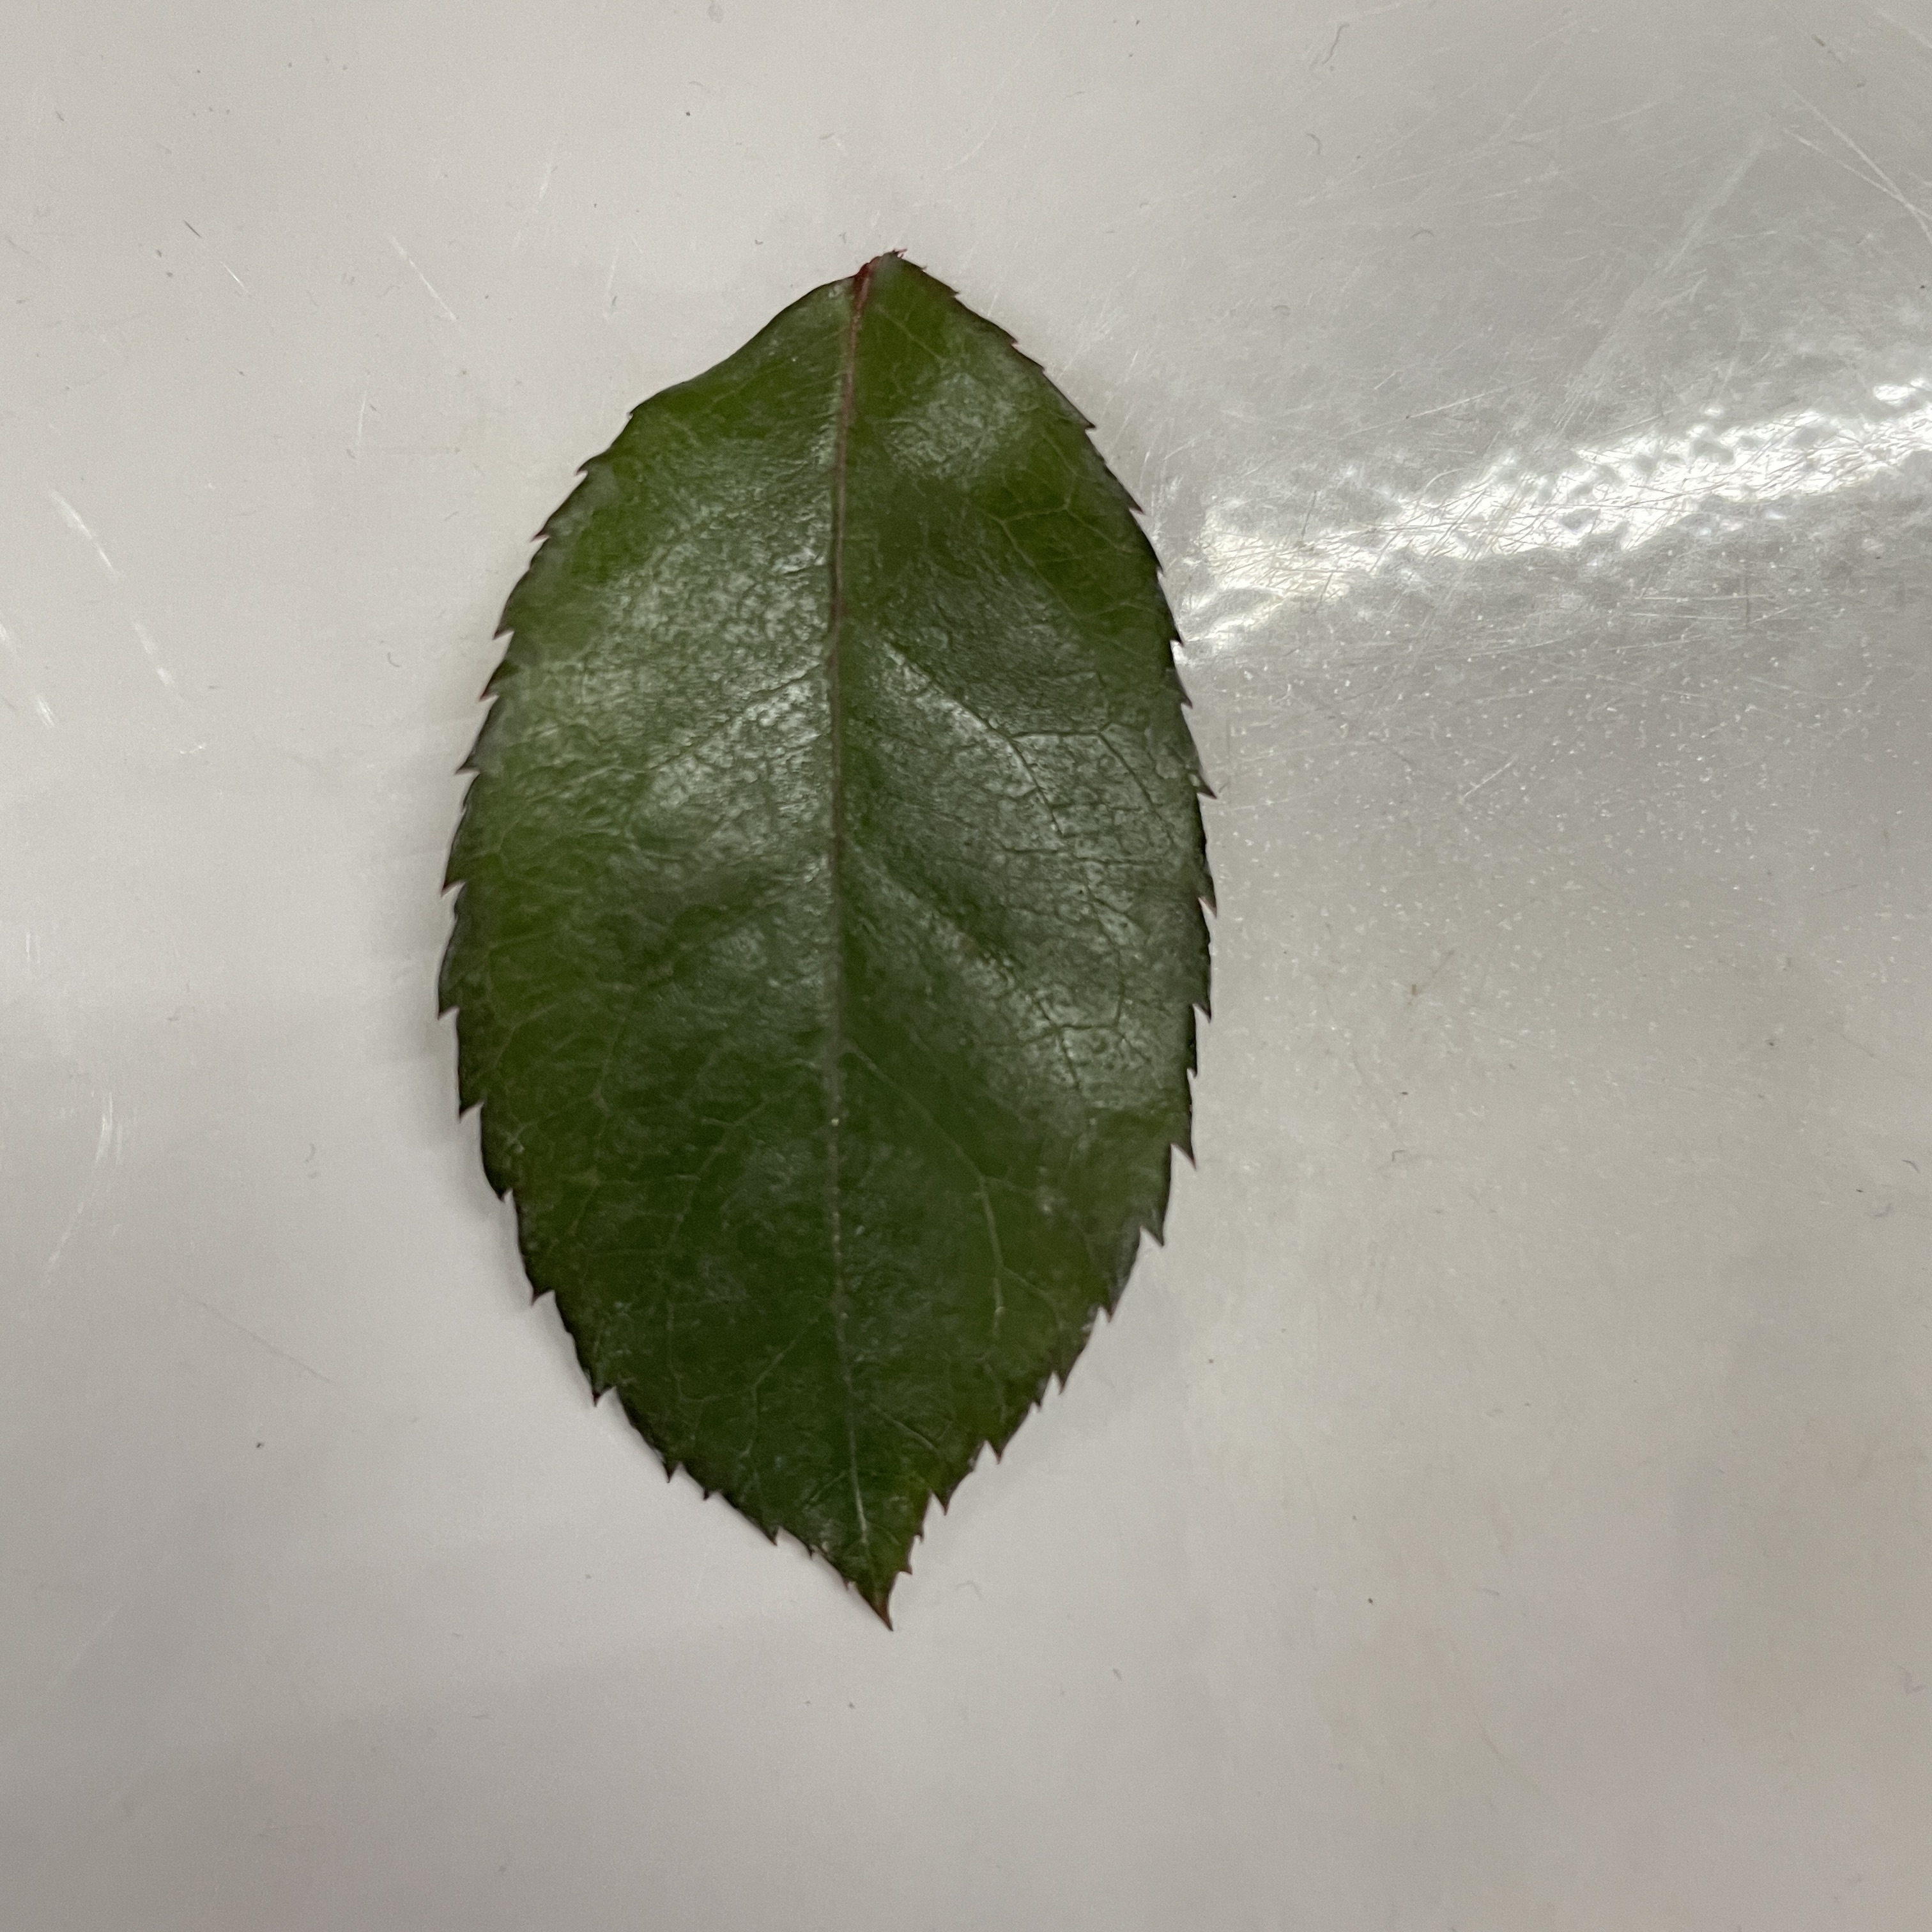
Label: Healthy Leaf